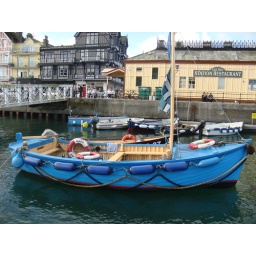
A boat in the river Dart.